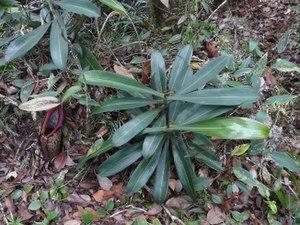
rosette de Nepenthes mapuluensis